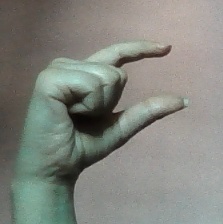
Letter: dal